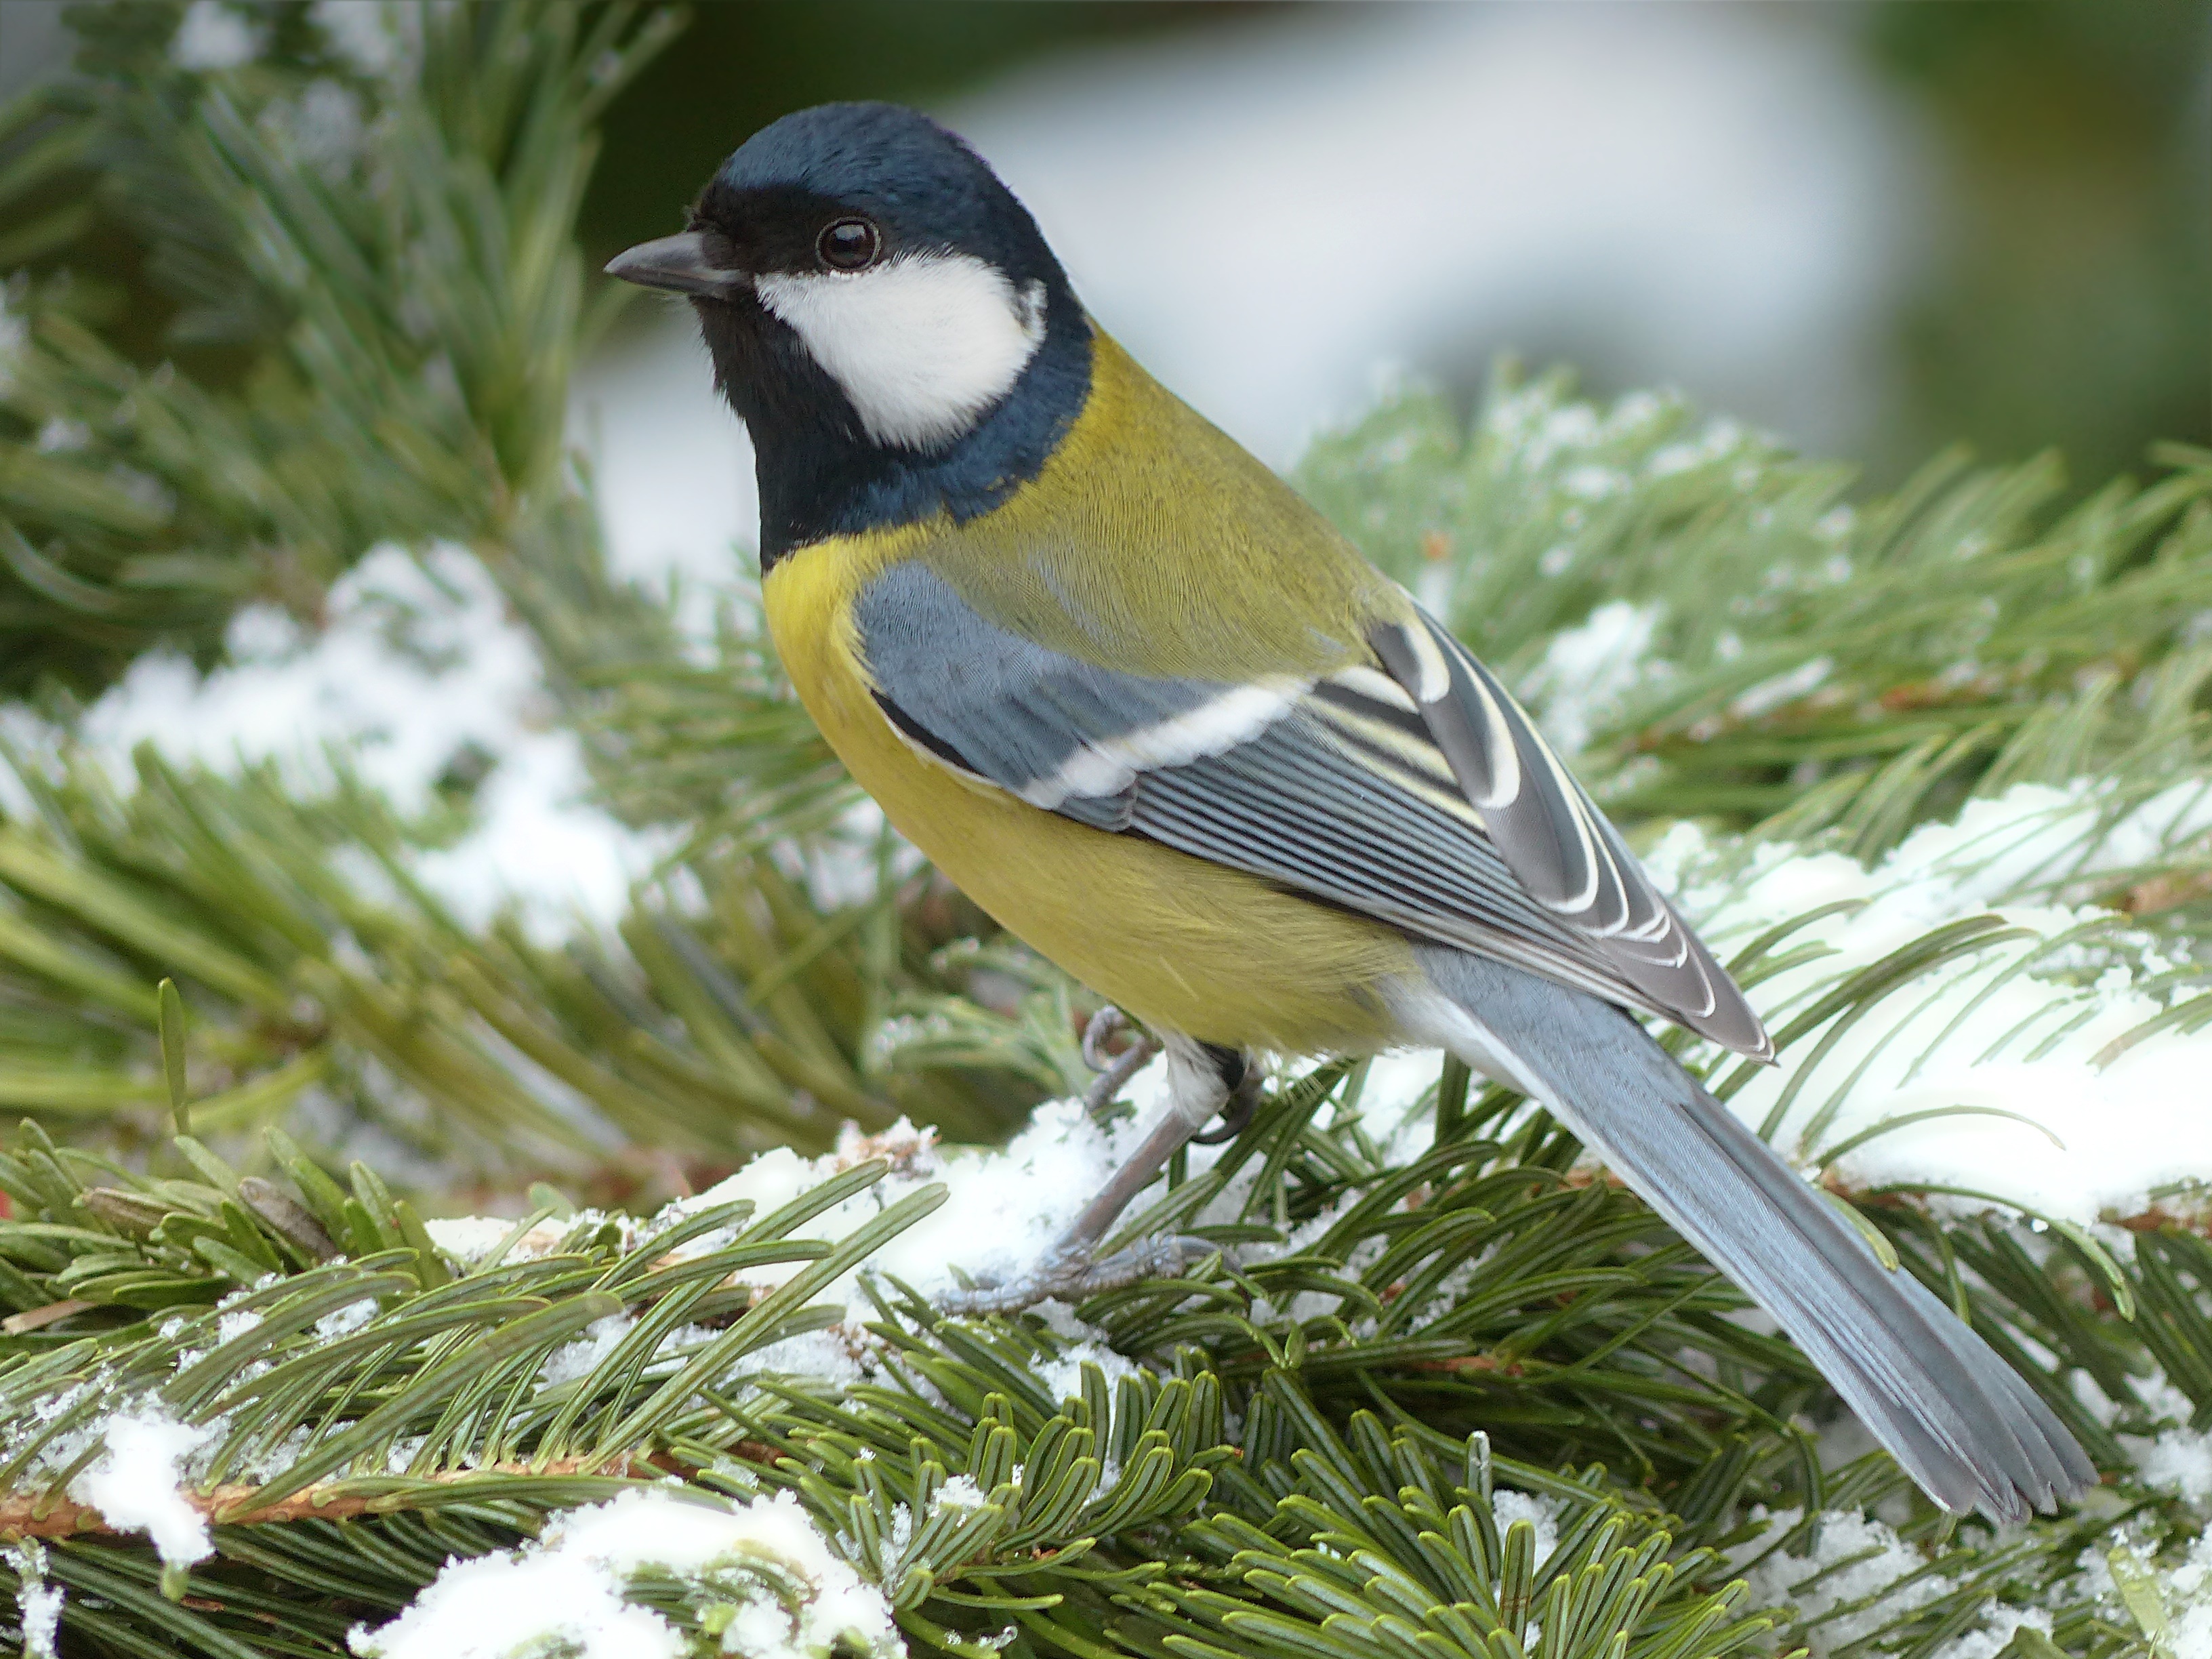
branch, winter, bird, wildlife, beak, garden, fauna, jay, blue jay, vertebrate, finch, tit, foraging, chickadee, brambling, parus major, perching bird, emberizidae